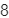
Number: 8